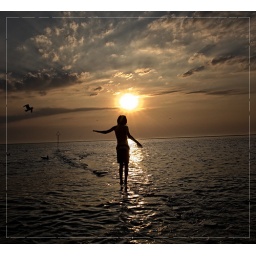
walking in trance on the water - jesus.